Pacific seahorse

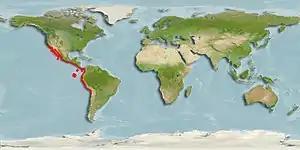
Range of the Pacific seahorse

"Hippocampus ingens" are one of the largest seahorses, with adult pacific seahorses ranging in size from in height, with a maximum known size of . Offspring are approximately 9 mm after birth. While large compared to others of their kind, their size hinders them in the conservation world. Minimum size limits are a common and favored conservation tool, usually starting at 10 cm. Thus, it is crucial that Pacific seahorses are accurately measured when they reach sexual maturity, for it determines if they will be protected or not.